159th Fighter Wing

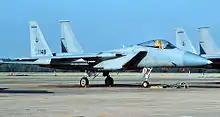
122d Tactical Fighter Squadron – McDonnell Douglas F-15A-20-MC Eagle 77-0148 about 1990

In mid-1996, the Air Force, in response to budget cuts, and changing world situations, began experimenting with Air Expeditionary organizations. The Air Expeditionary Force (AEF) concept was developed that would mix Active-Duty, Reserve and Air National Guard elements into a combined force. Instead of entire permanent units deploying as "Provisional" as in the 1991 Gulf War, Expeditionary units are composed of "aviation packages" from several wings, including active-duty Air Force, the Air Force Reserve Command and the Air National Guard, would be married together to carry out the assigned deployment rotation.